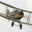
Label: airplane